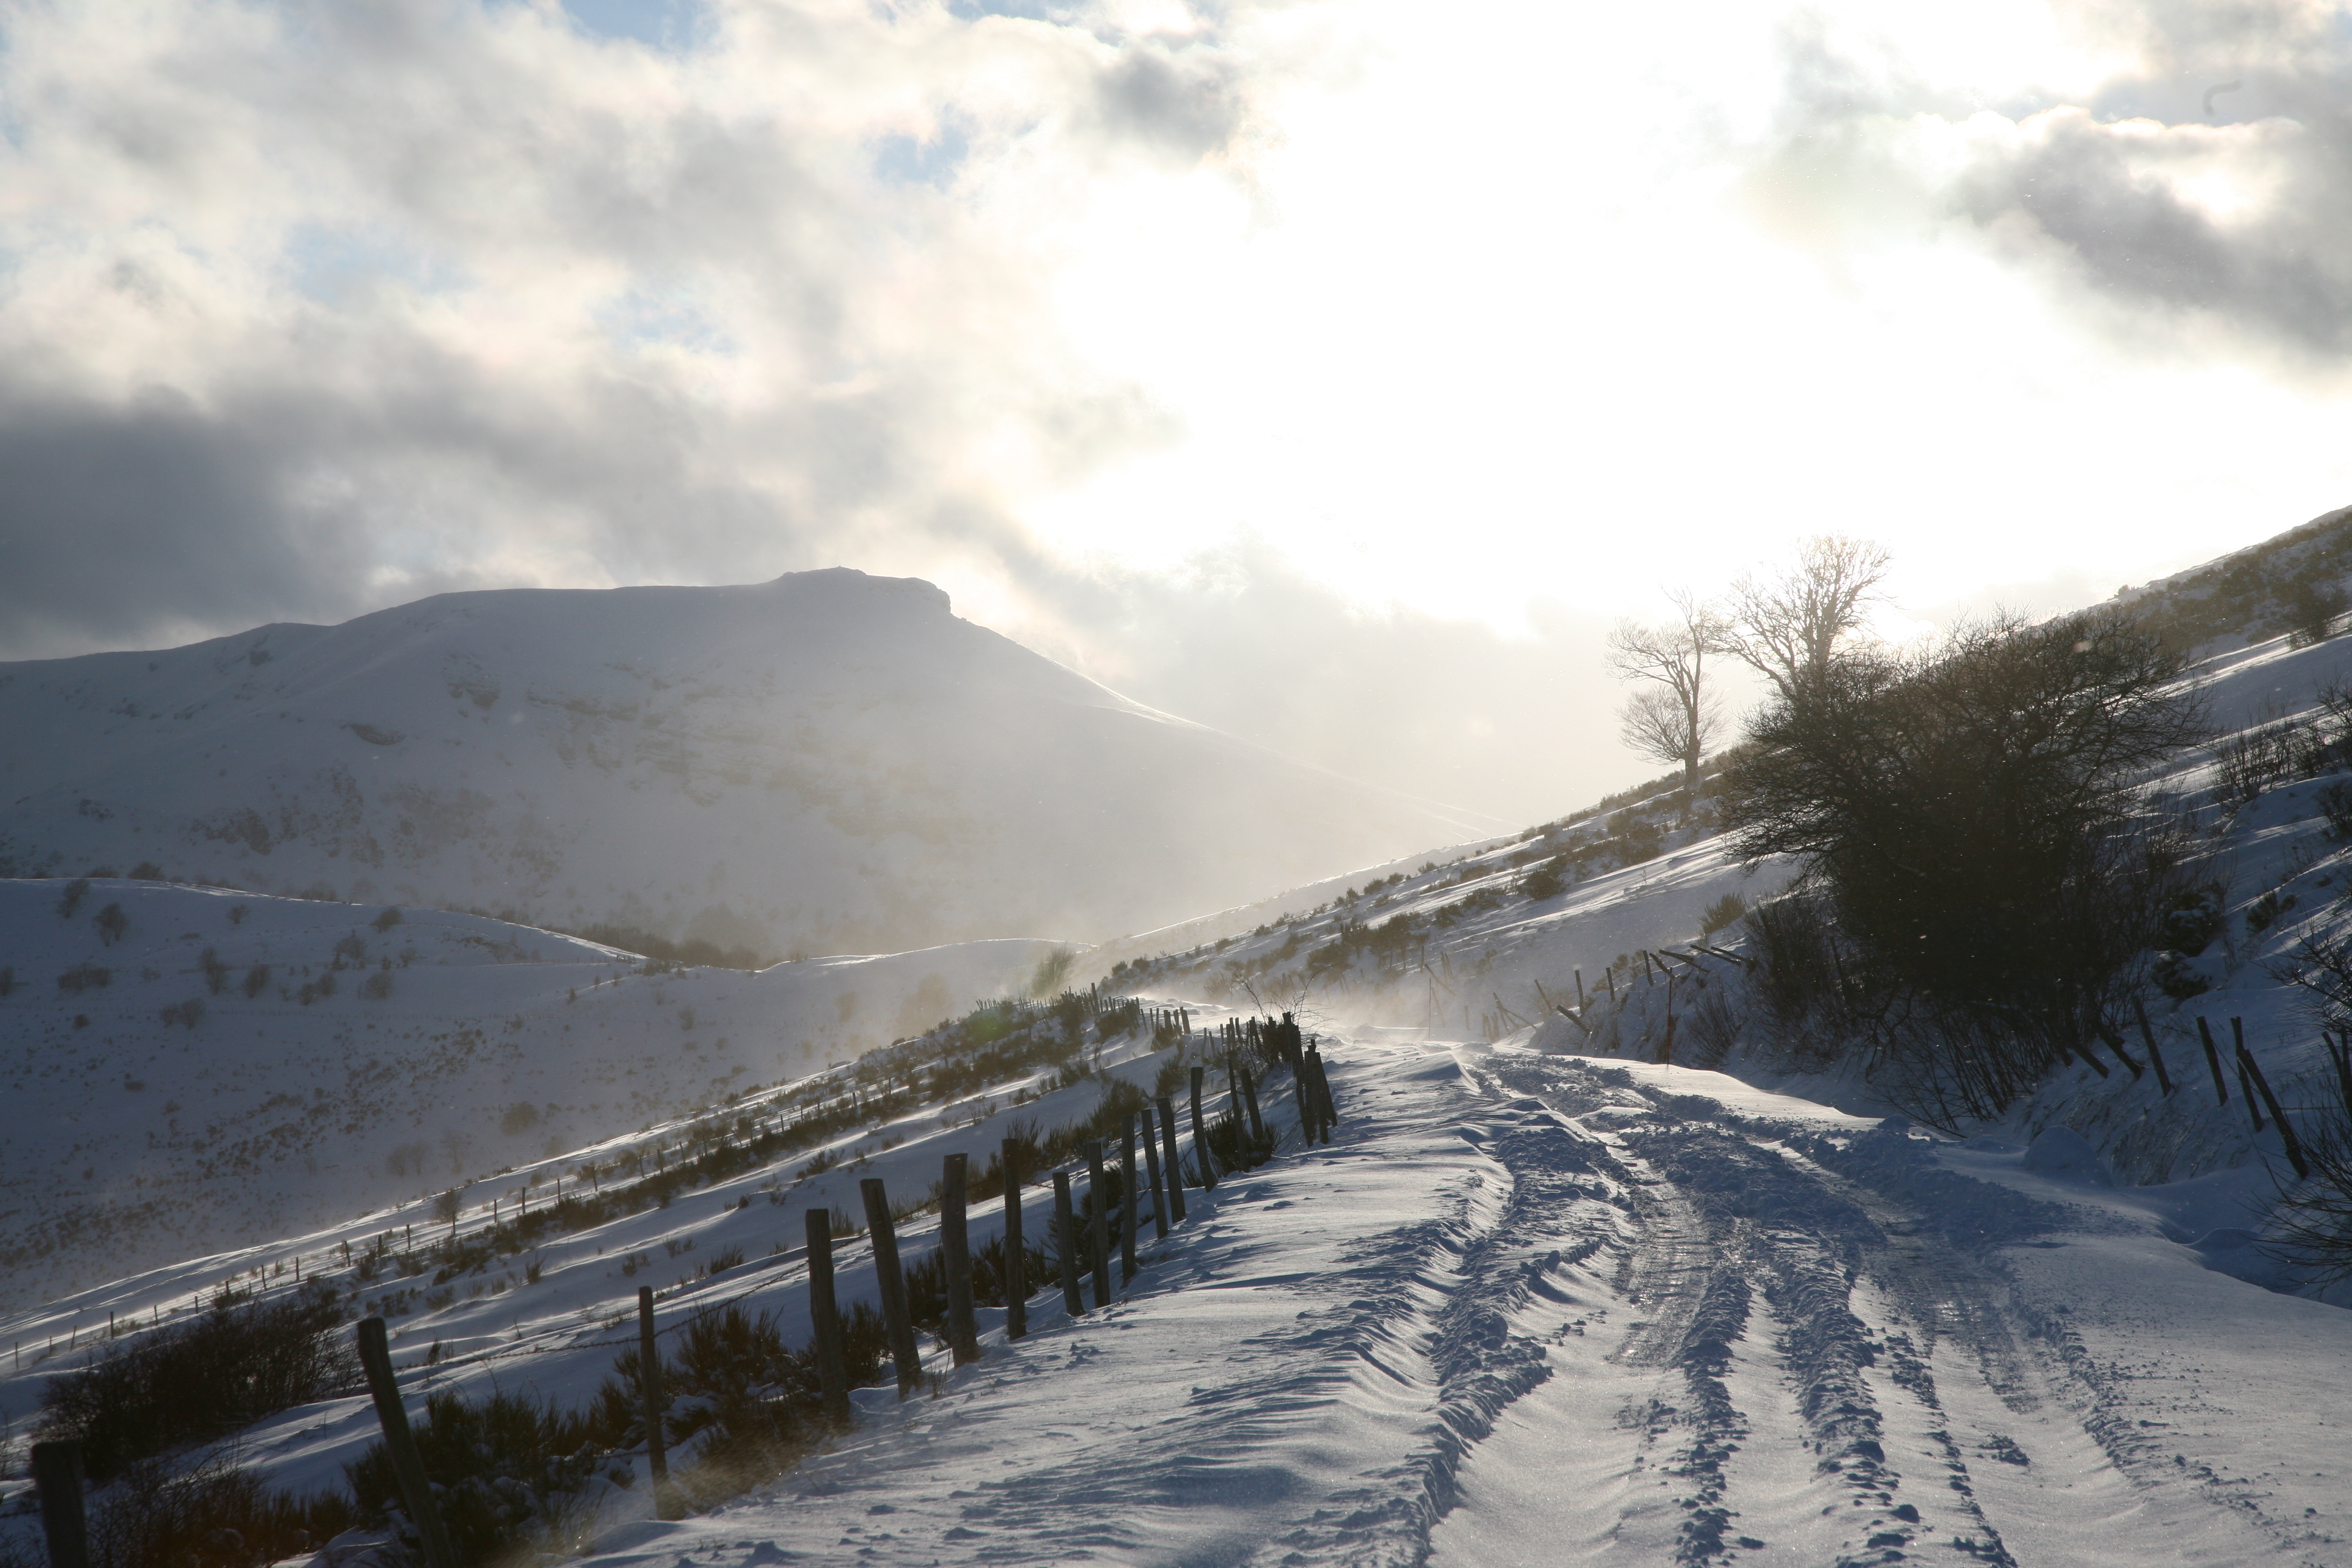
landscape, mountain, snow, winter, cloud, sunlight, morning, hill, valley, mountain range, france, ice, weather, season, auvergne, hiver, montagne, valle, freezing, murat, cantal, puymary, dienne, d680, atmospheric phenomenon, mountainous landforms, geological phenomenon